Tiki culture

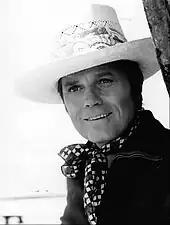
Jack Lord of "Hawaii Five-O"

Traditional Hawaiian melodies, sometimes called "Hula Music" at the time by mainstream Americans, initially became prominent in piano sheet music and also created a dancing fad and obsession with Hula girls swaying to the music of strummed ukuleles.